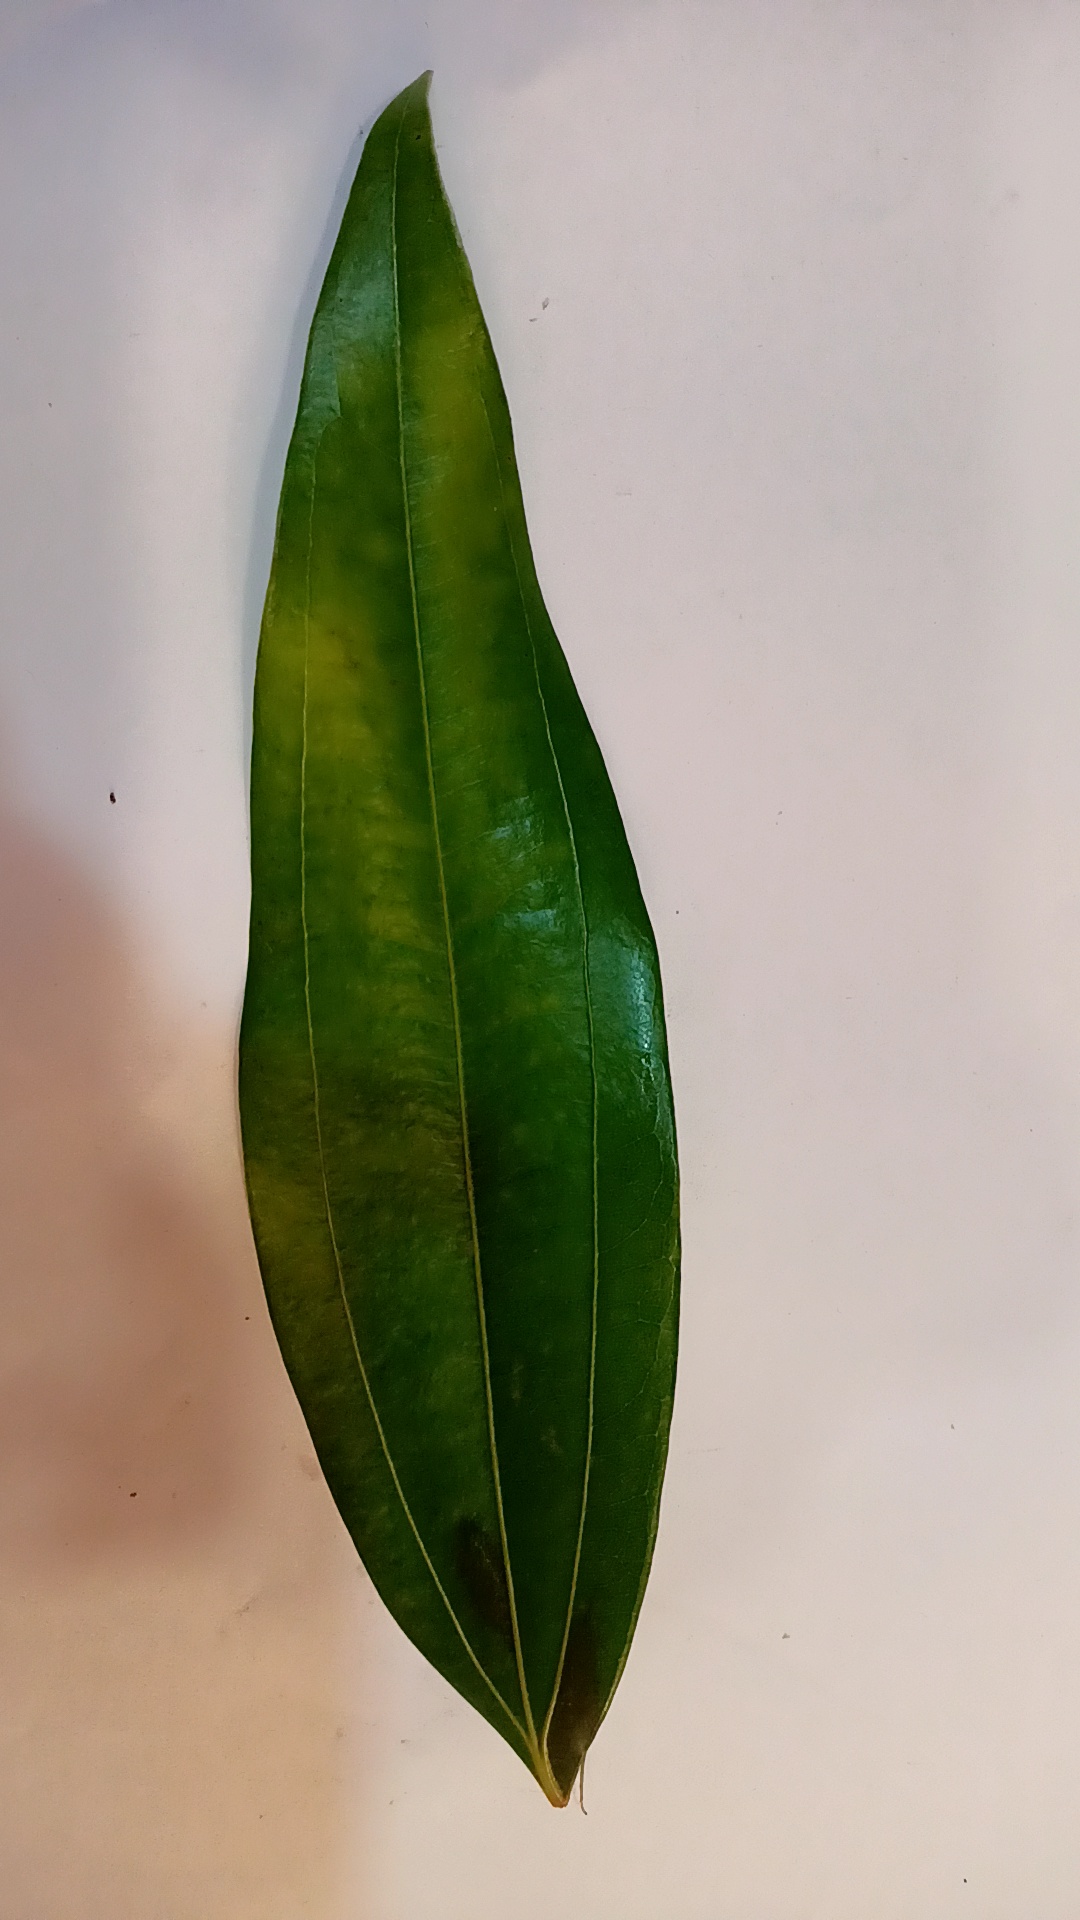
Label: Healthy